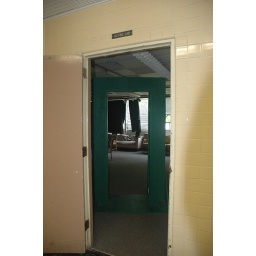
Doorway within a doorway to Acting lab in the theater building at NIU in Dekalb Illinois.